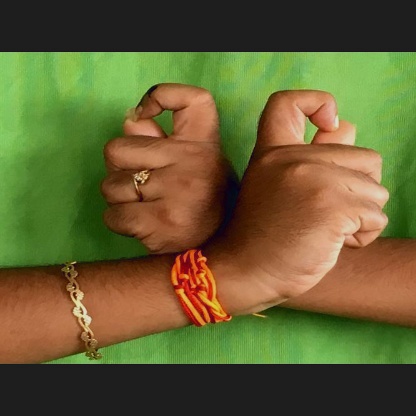
Mudra: Berunda